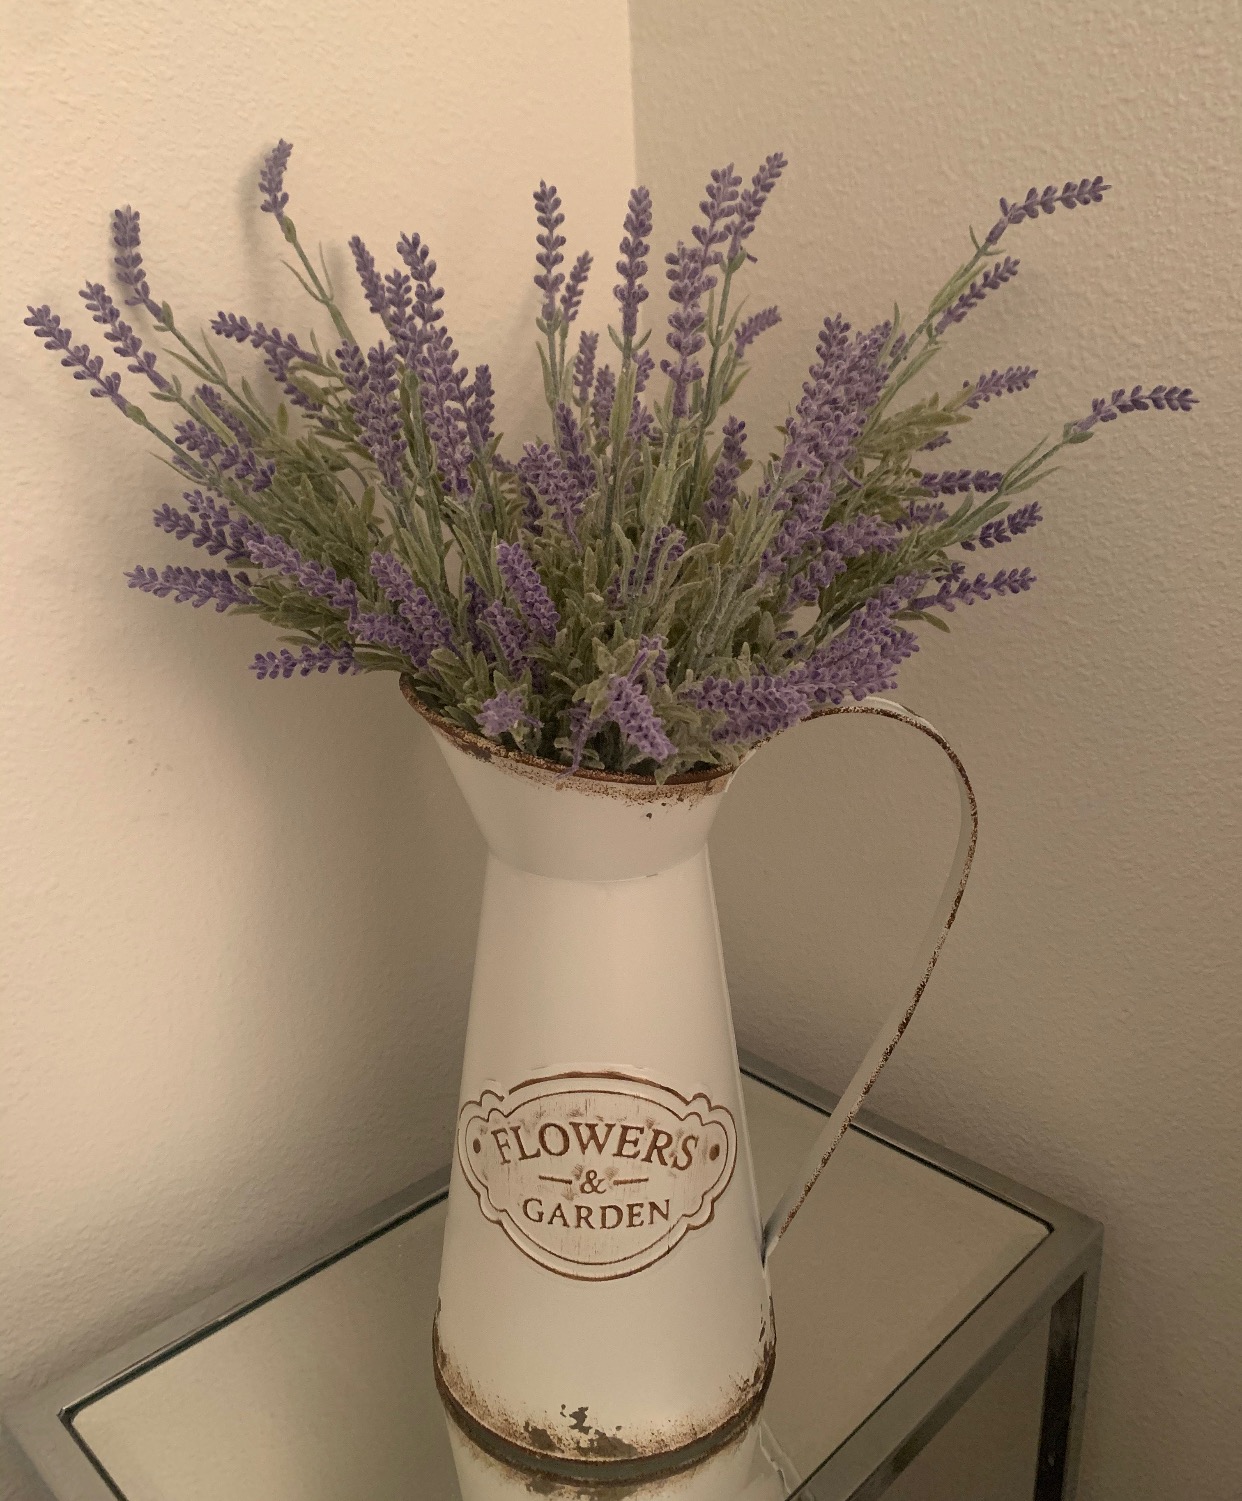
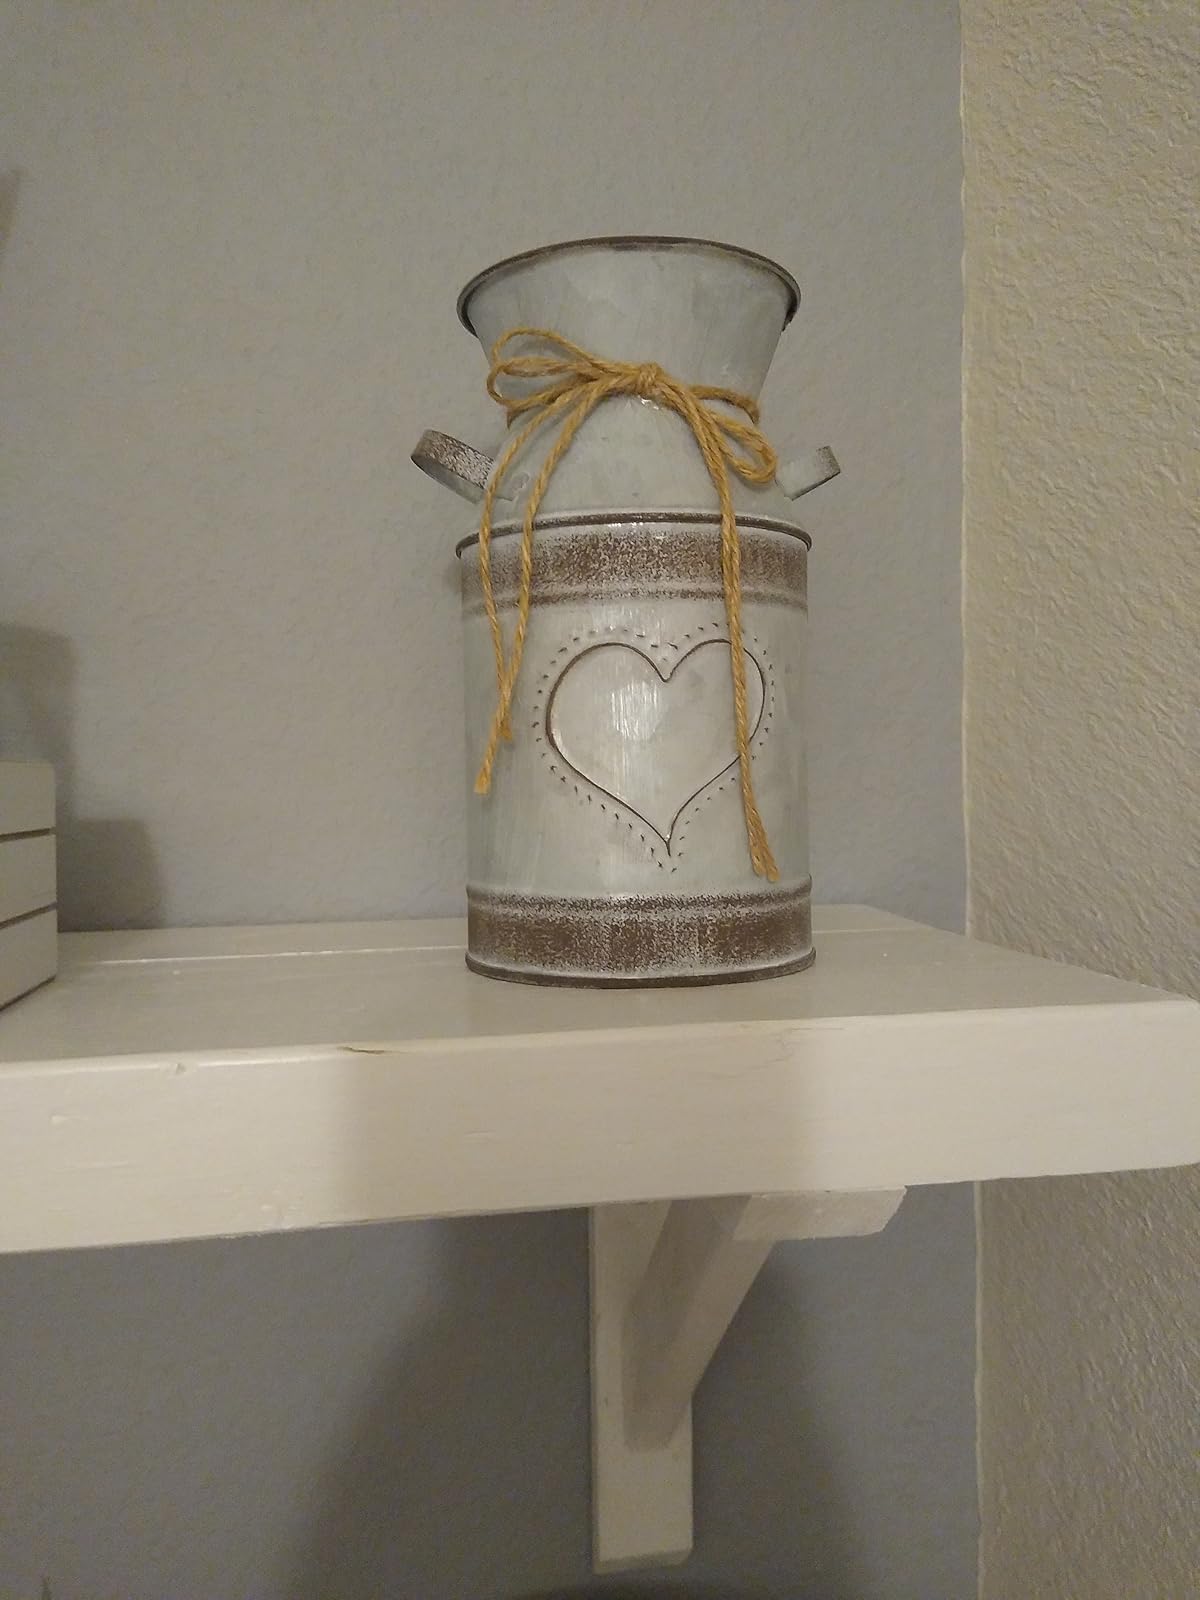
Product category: vase
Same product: no